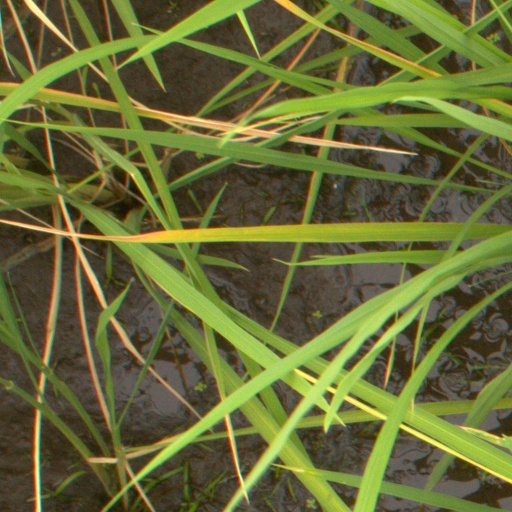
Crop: rice